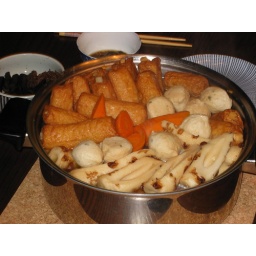
japanese fish cake and etc in a large pot... served hot